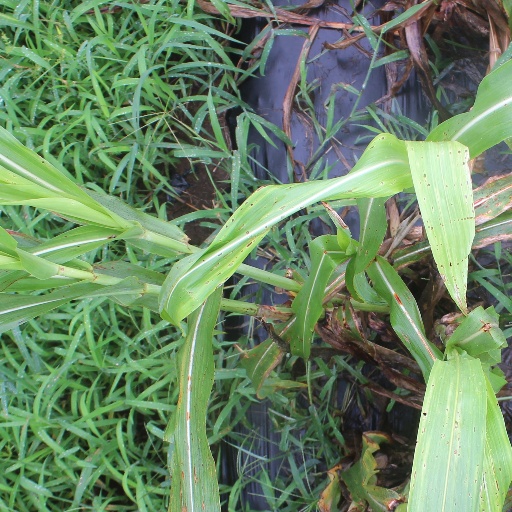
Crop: sorghum